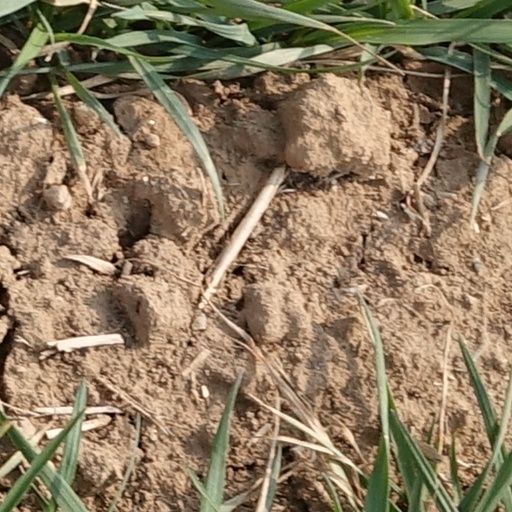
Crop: wheat